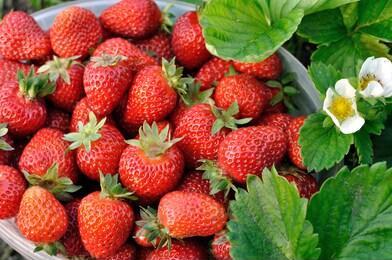
Label: Strawberry